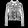
Label: Coat